Minamino Station

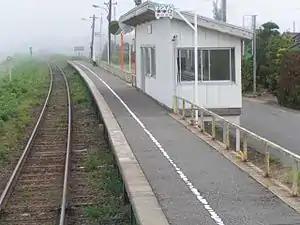
Minamino Station in June 2006

is a railway station in the town of Shōnai, Yamagata, Japan, operated by East Japan Railway Company (JR East).